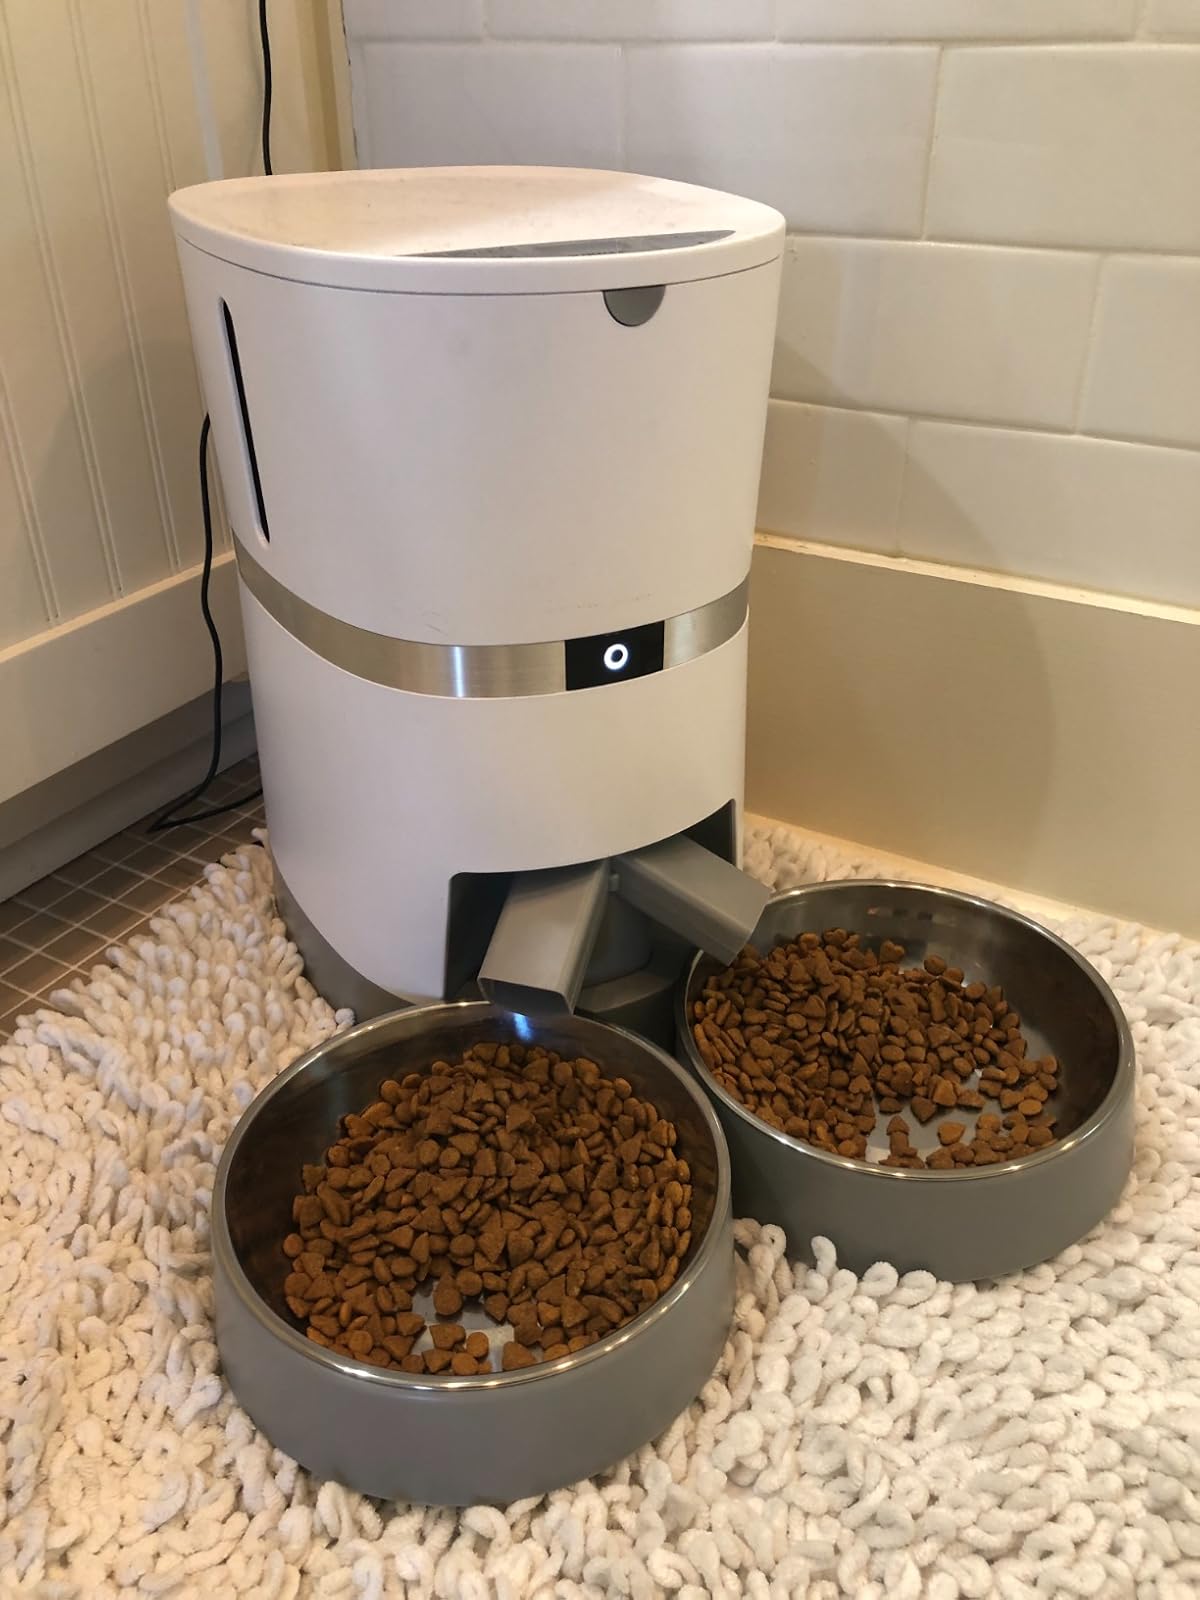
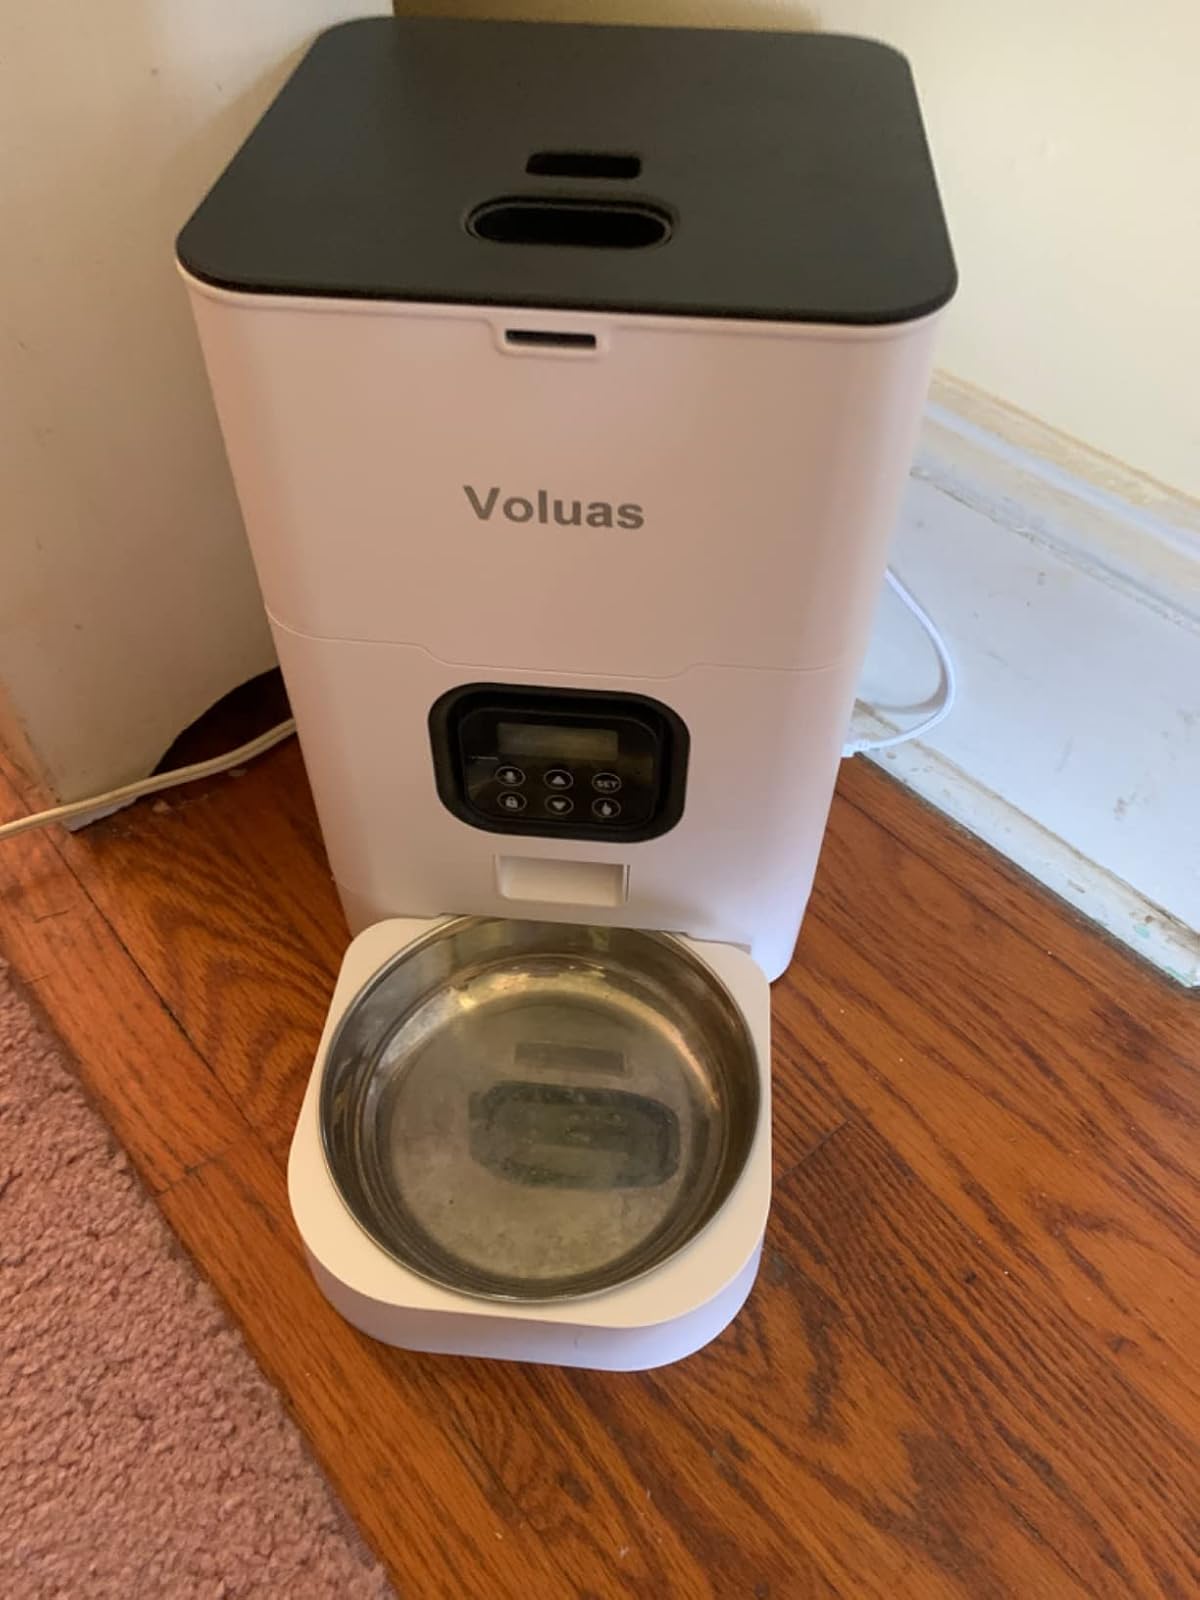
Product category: items_feeder
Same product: no